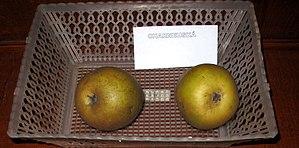
Fondante de Charneux.
La Fondante de Charneux est une variété ancienne de poire, très appréciée en Belgique mais aussi dans d'autres pays.